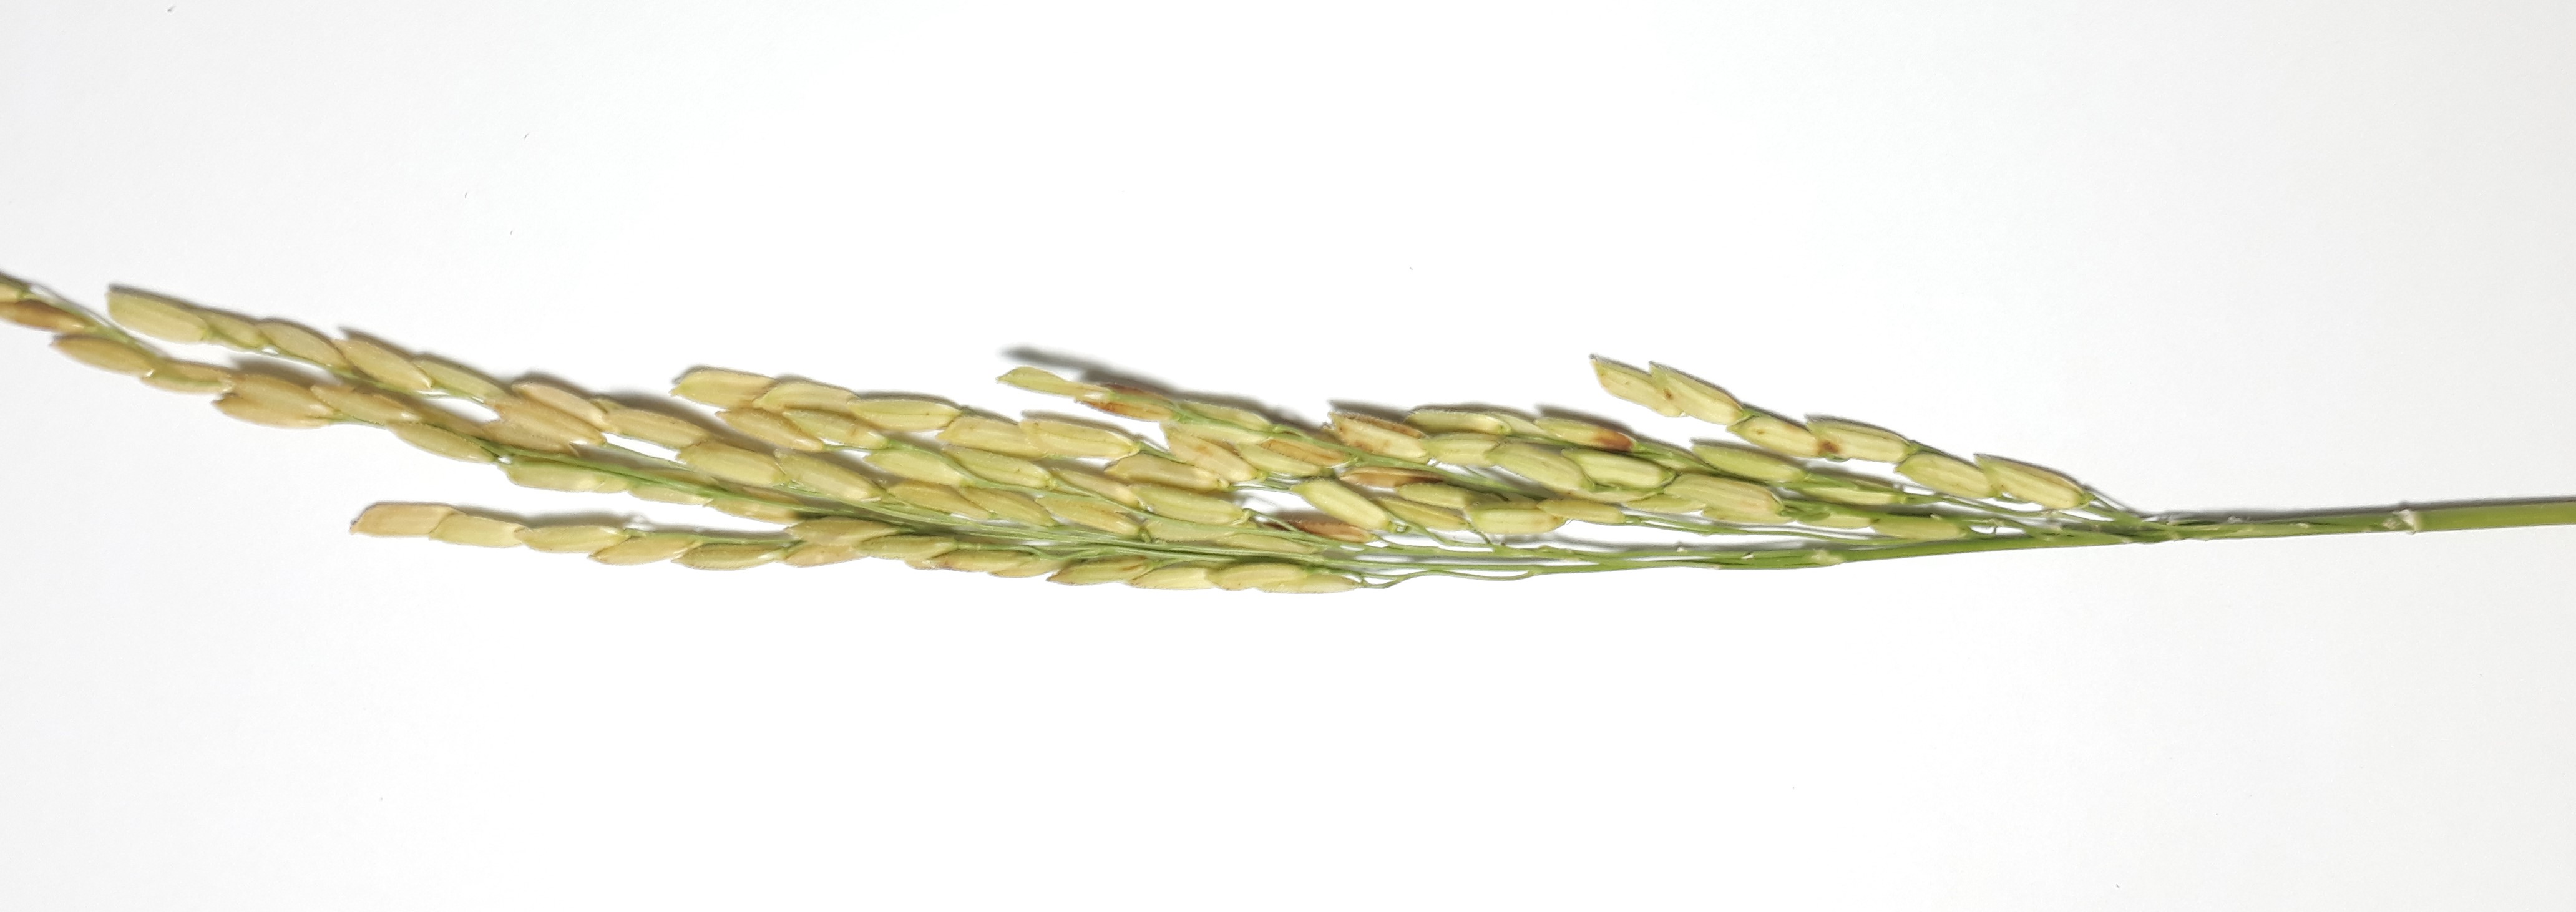
Label: Healthy